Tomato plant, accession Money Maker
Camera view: horizontal (90 deg, fisheye); turntable rotation: 270 degrees
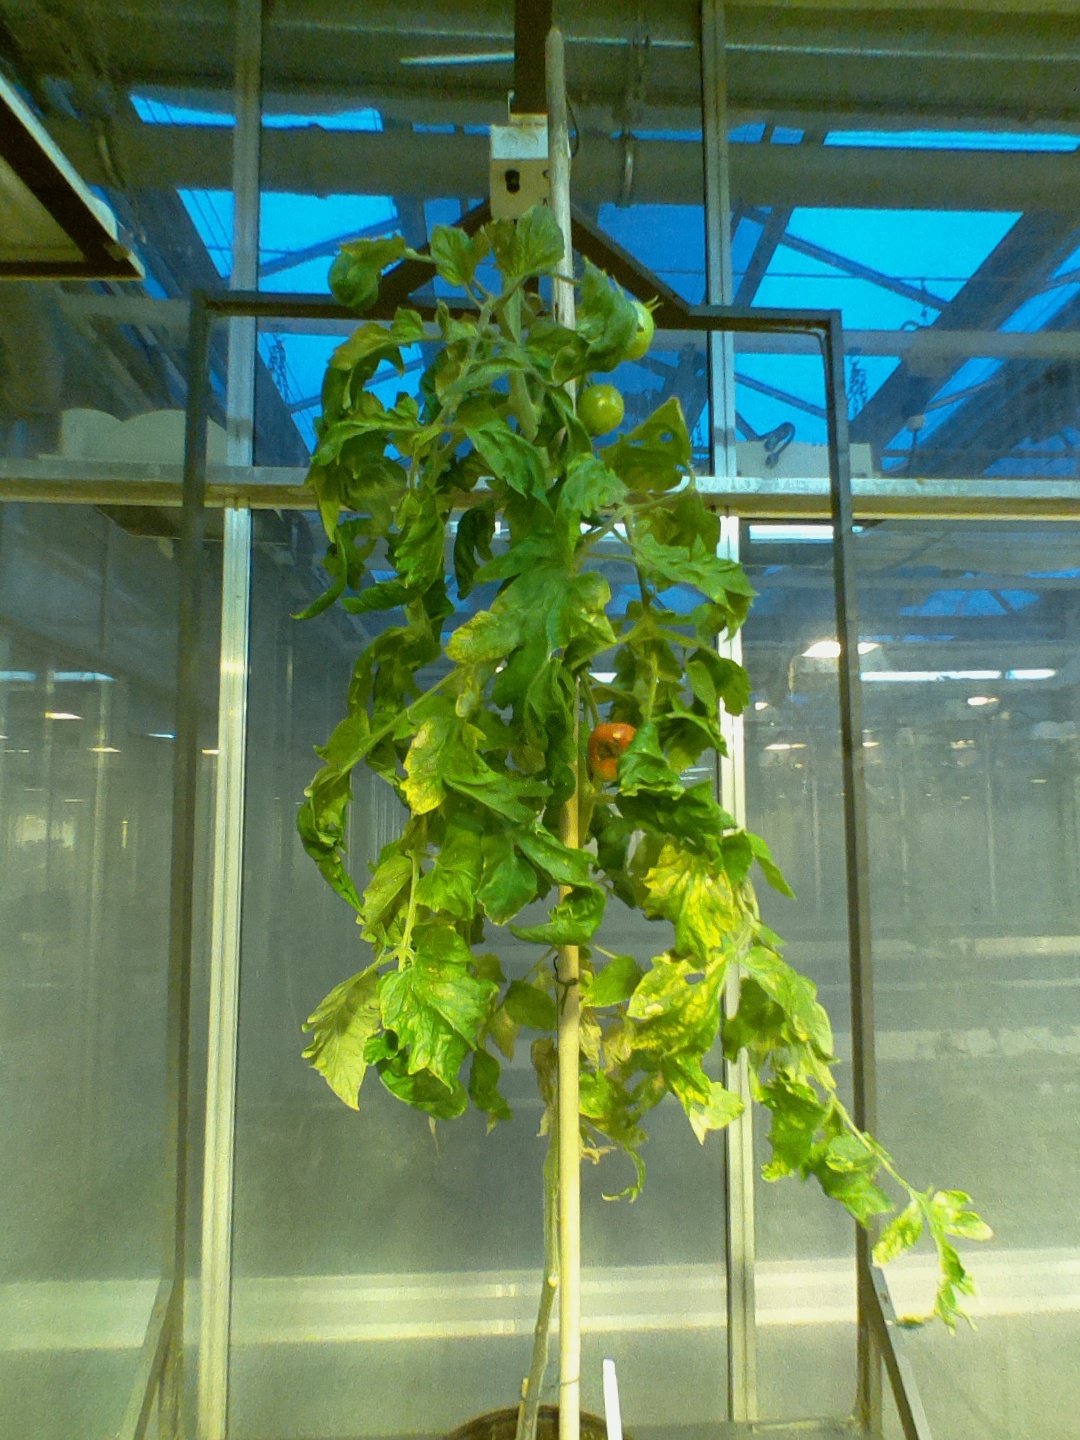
BBCH growth stage 80: fruits start showing typical ripe color (orange -> red)